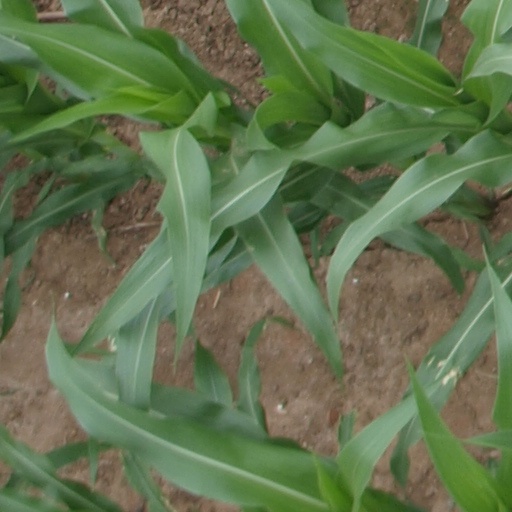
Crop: maize; corn